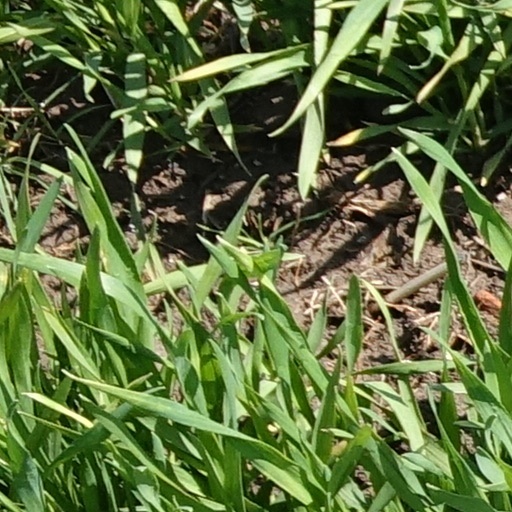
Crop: wheat